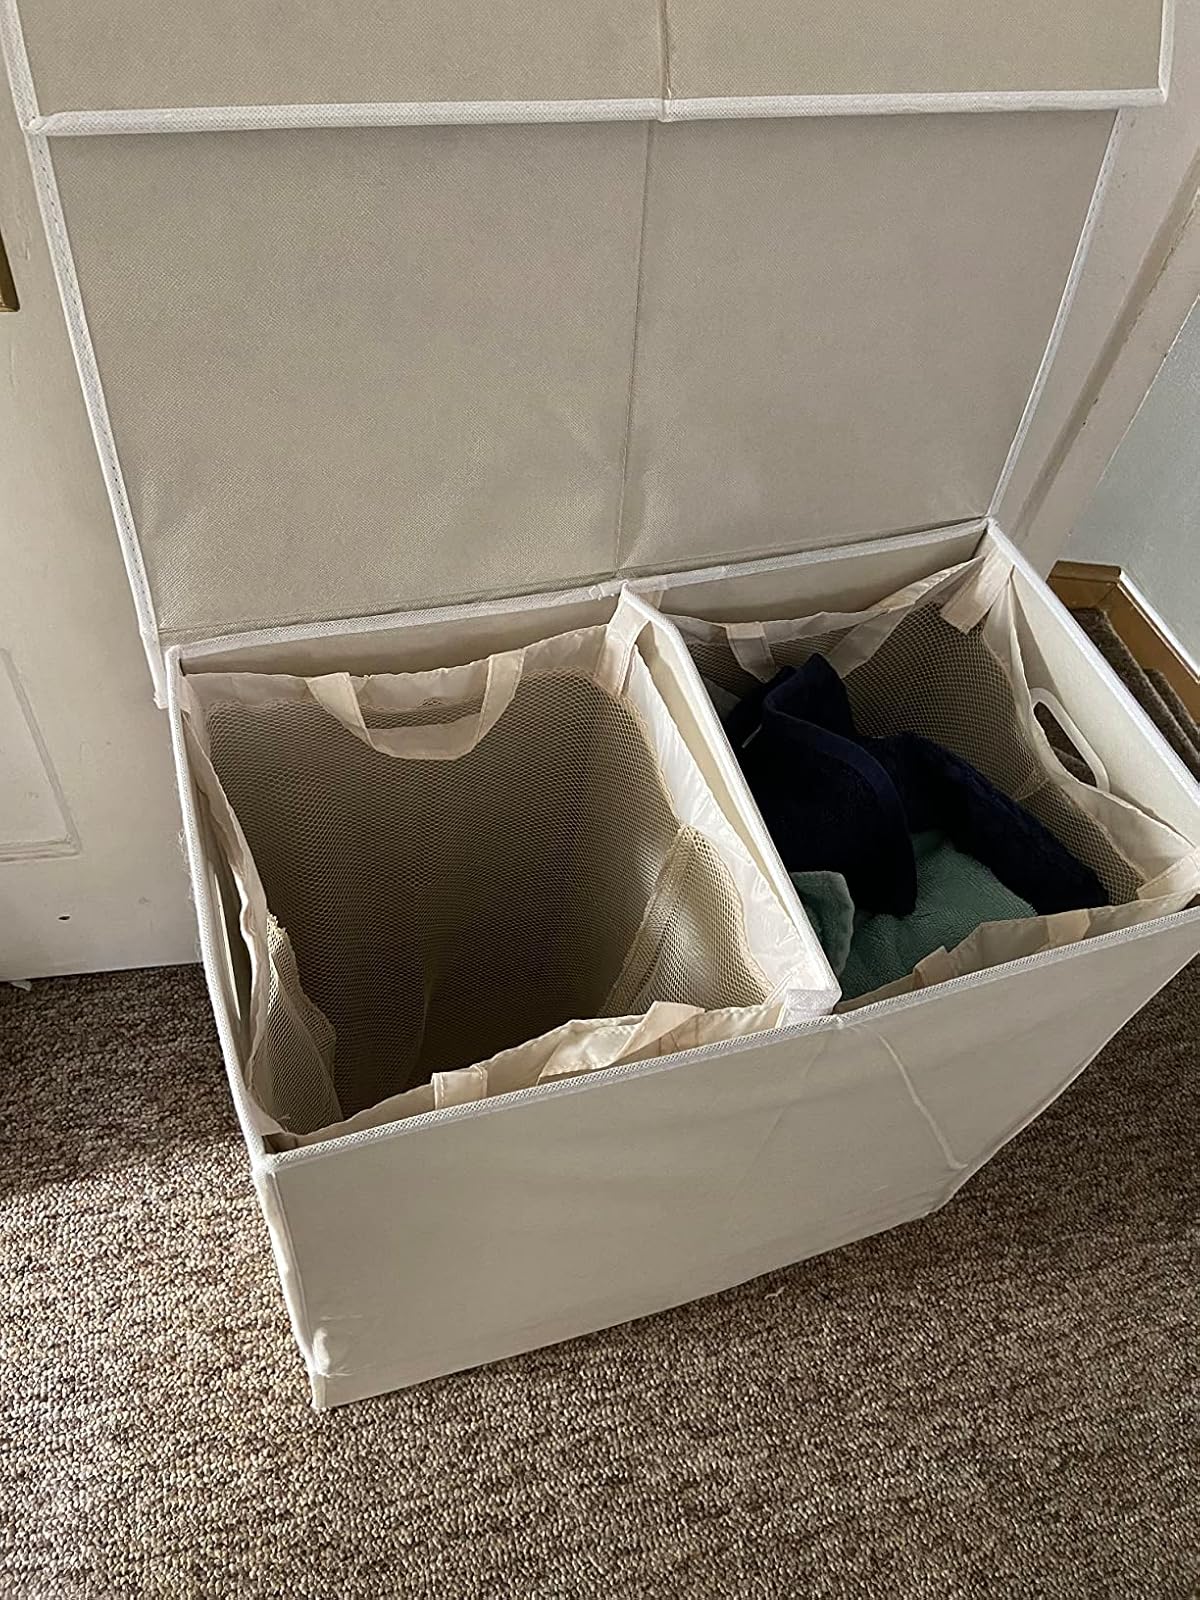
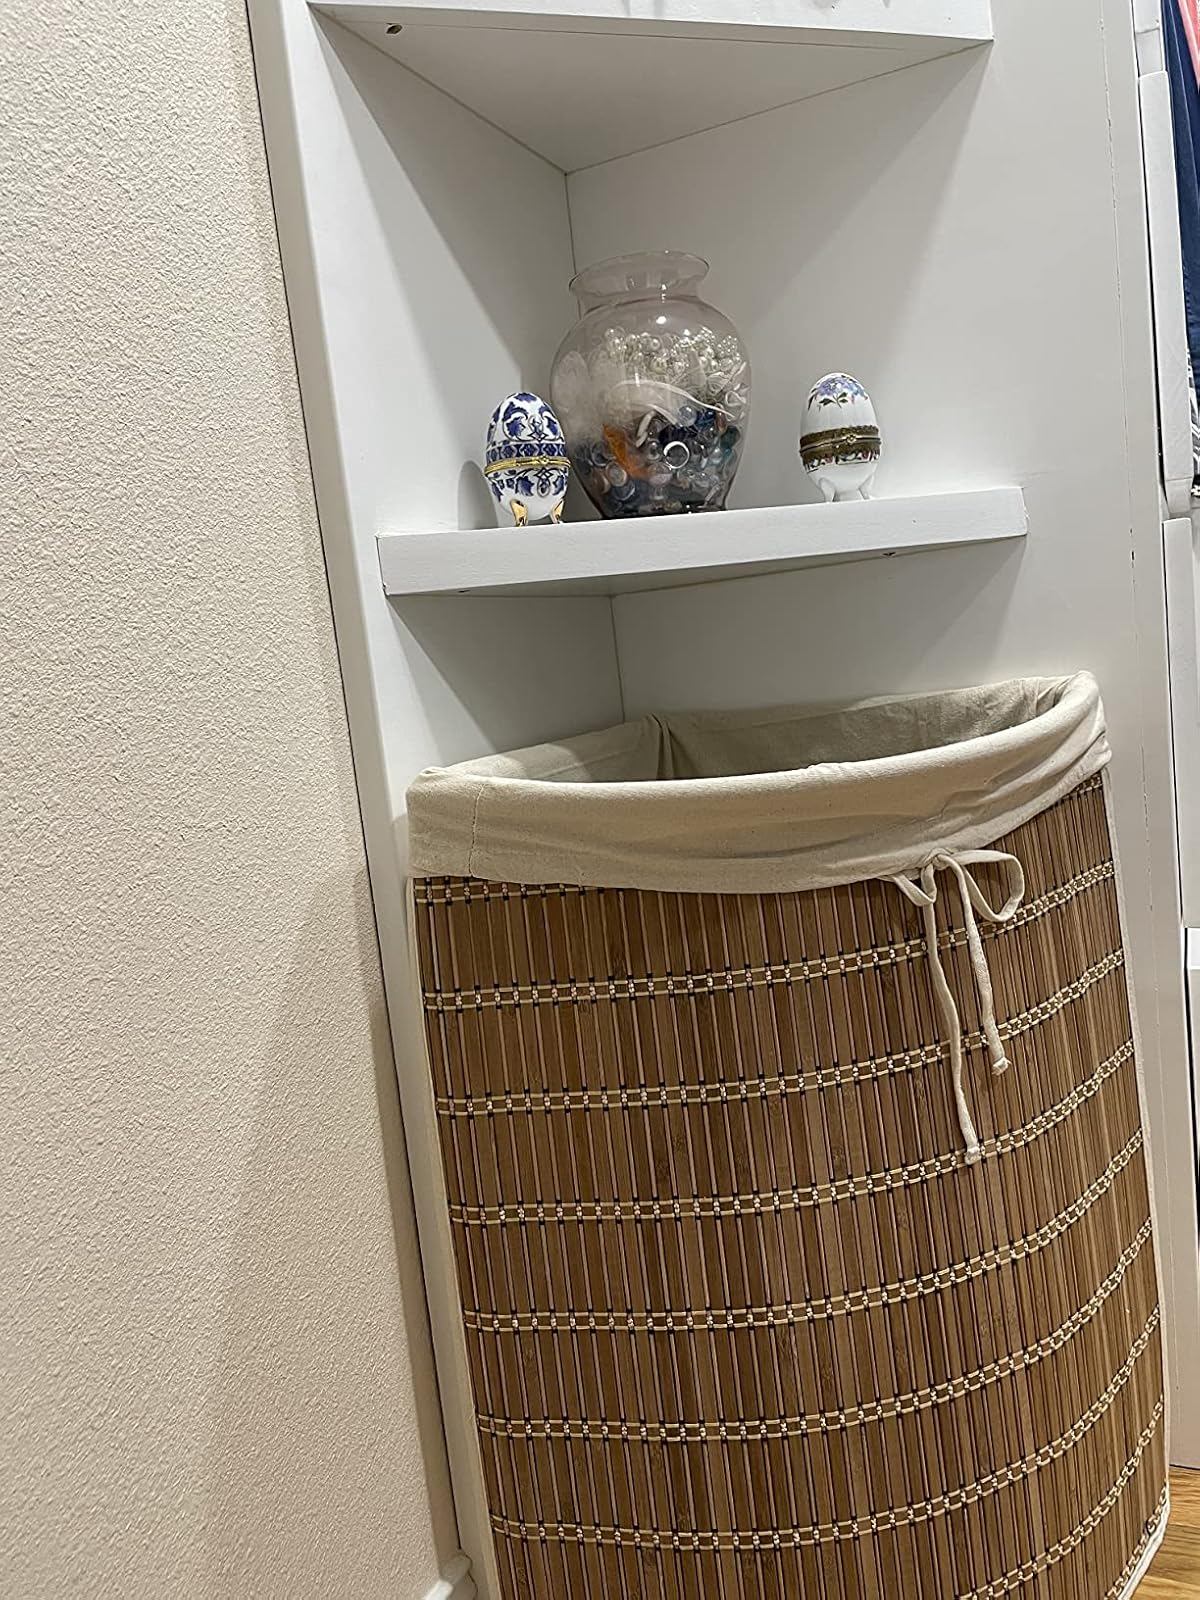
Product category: items_hamper
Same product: no